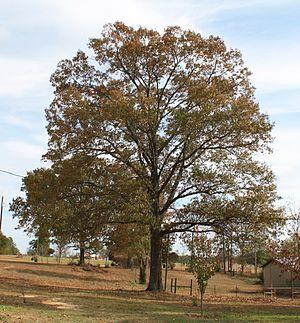
Quercus falcata, aussi appelé chêne rouge falciforme, est une espèce d'arbres du sous-genre Quercus et de la section Lobatae.